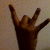
The image shows a hand gesture representing the number 8 in Indian Sign Language.